Washita Battlefield National Historic Site

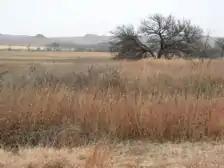
Washita Battlefield

Washita Battlefield National Historic Site protects and interprets the site of the Southern Cheyenne village of Chief Black Kettle where the Battle of Washita occurred. The site is located about west of Oklahoma City, Oklahoma, near Cheyenne, Oklahoma. Just before dawn on November 27, 1868, the village was attacked by the 7th U.S. Cavalry under Lt. Col. George Custer. In the Battle of Washita, the Cheyenne suffered large numbers of casualties. The strike was hailed at the time by the military and many civilians as a significant victory aimed at reducing Indian raids on frontier settlements as it forced the Cheyenne back to the reservation set aside for them. The site is a small portion of a large area that was declared a National Historic Landmark in 1965, and was listed on the National Register of Historic Places in 1966. The landmarked area encompasses the entire battlefield, which extends for some through the city of Cheyenne.